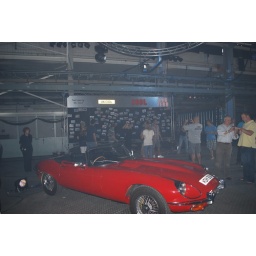
With the cool wall in the back ground